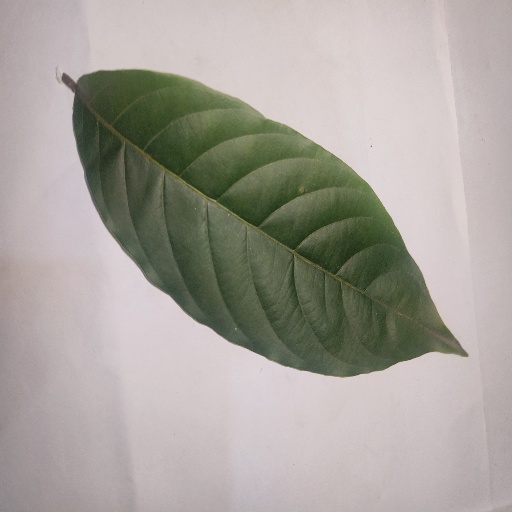
Species: HariTaki
Leaf condition: Healthy Leaf